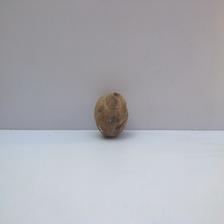
Size: Spoiled